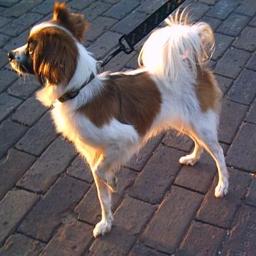
Animal: dogs